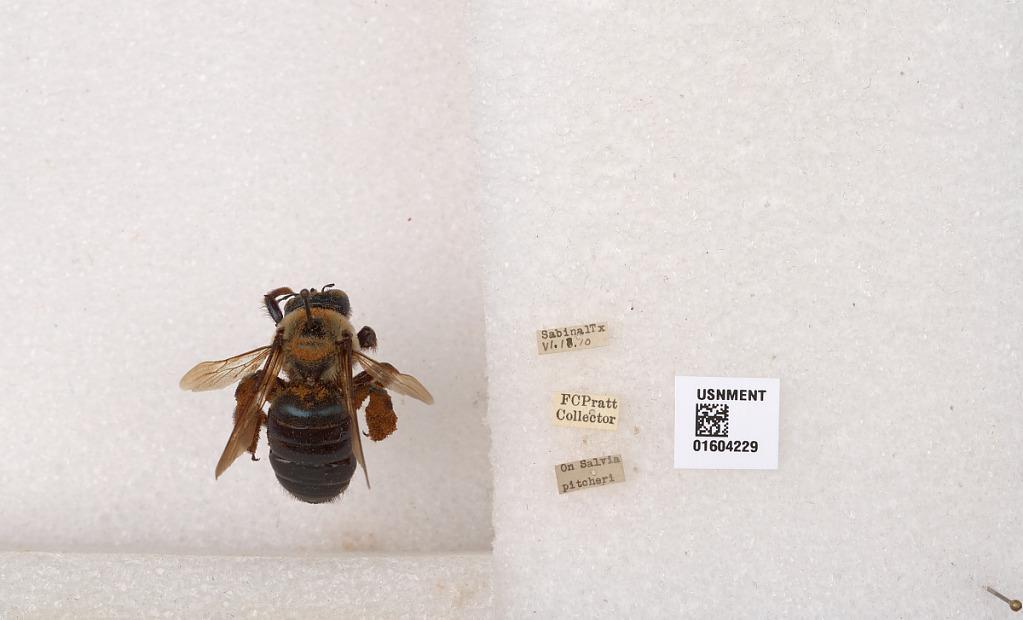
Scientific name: Xylocopa (Xylocopoides) virginica texana Cresson
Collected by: F. Pratt
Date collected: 1910-6-17
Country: United States
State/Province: Texas
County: Uvalde
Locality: Sabinal